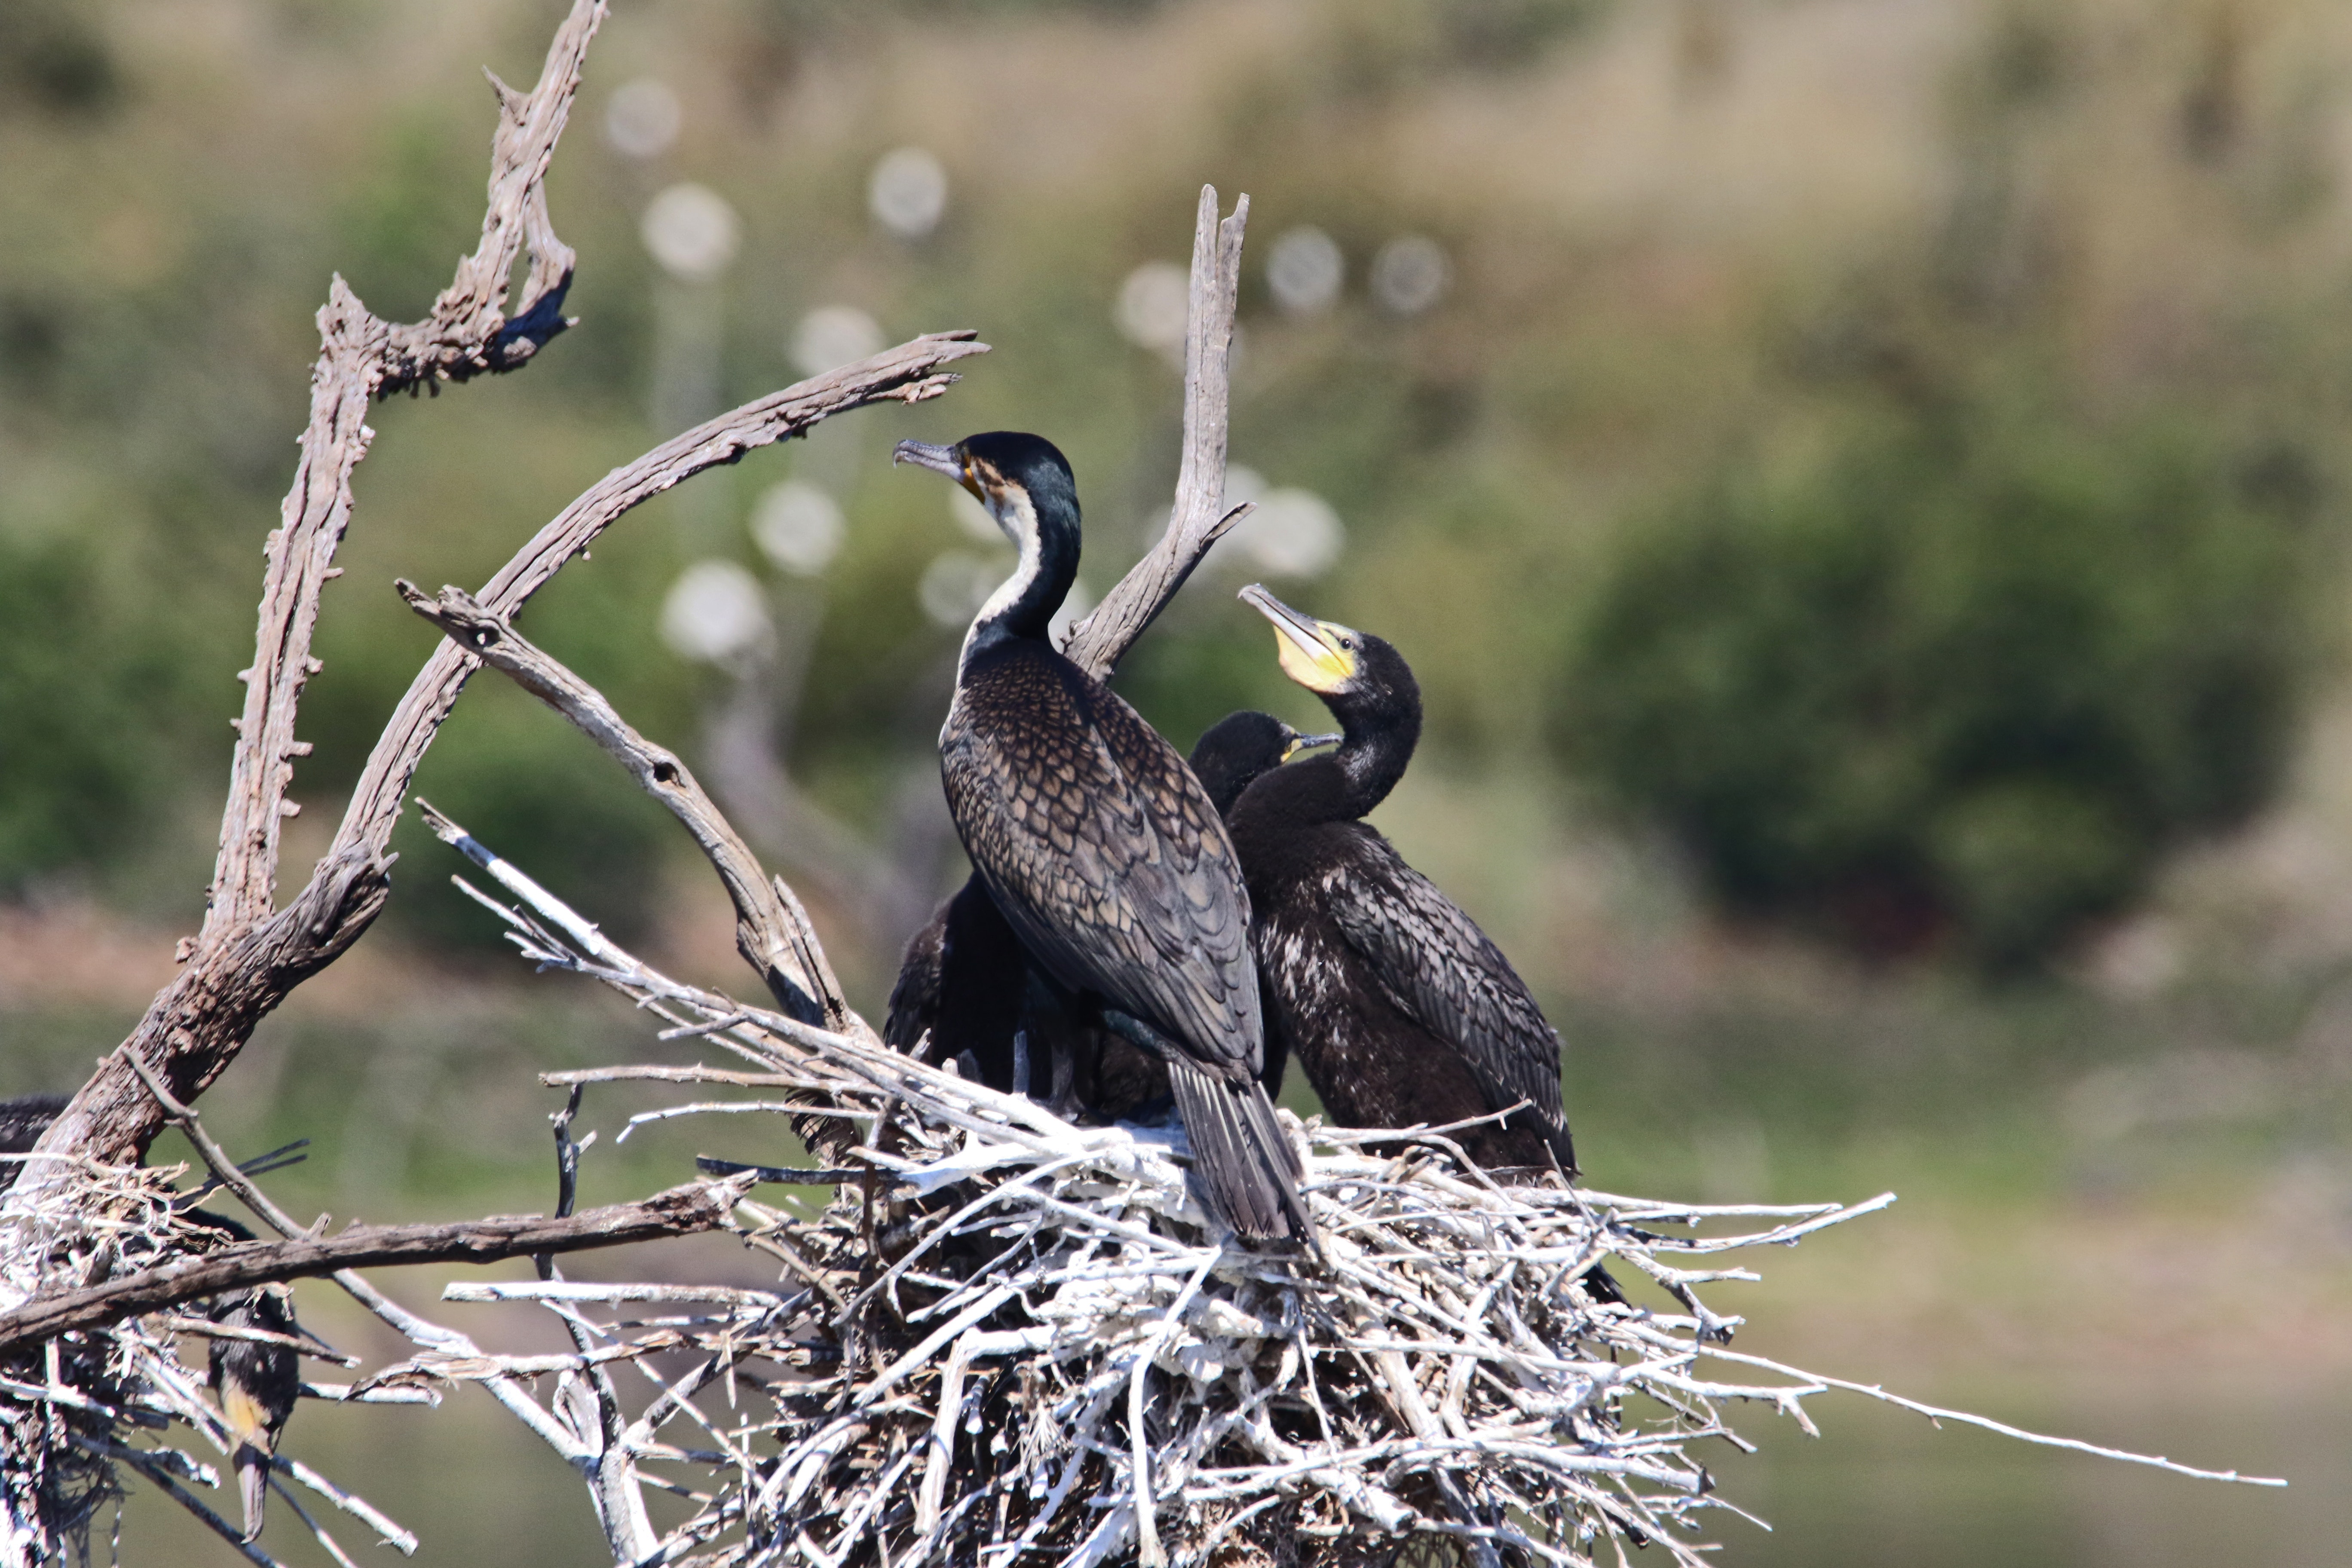
vertebrate, bird, beak, wildlife, cormorant, double crested cormorant, branch, plant, feather, twig